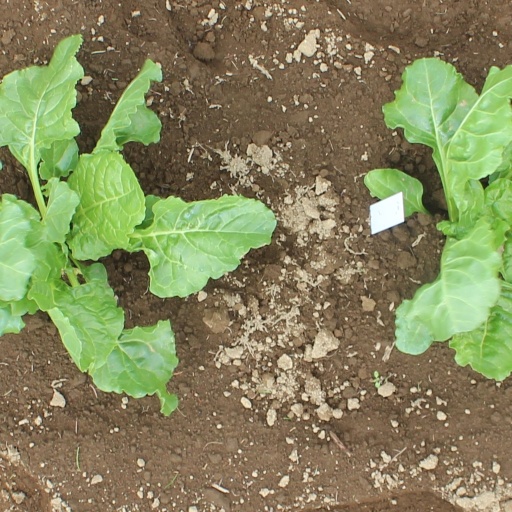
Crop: sugar beet